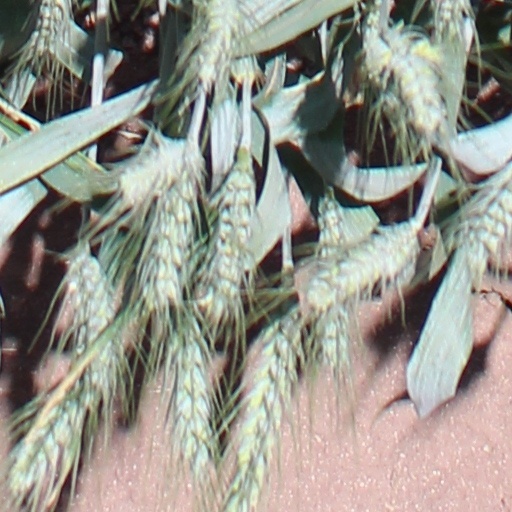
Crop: wheat